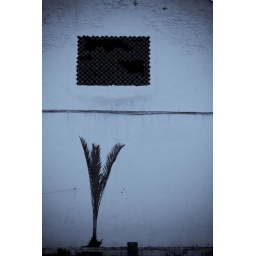
a lone palm tree outside a derelict building in Essaouira, Morocco